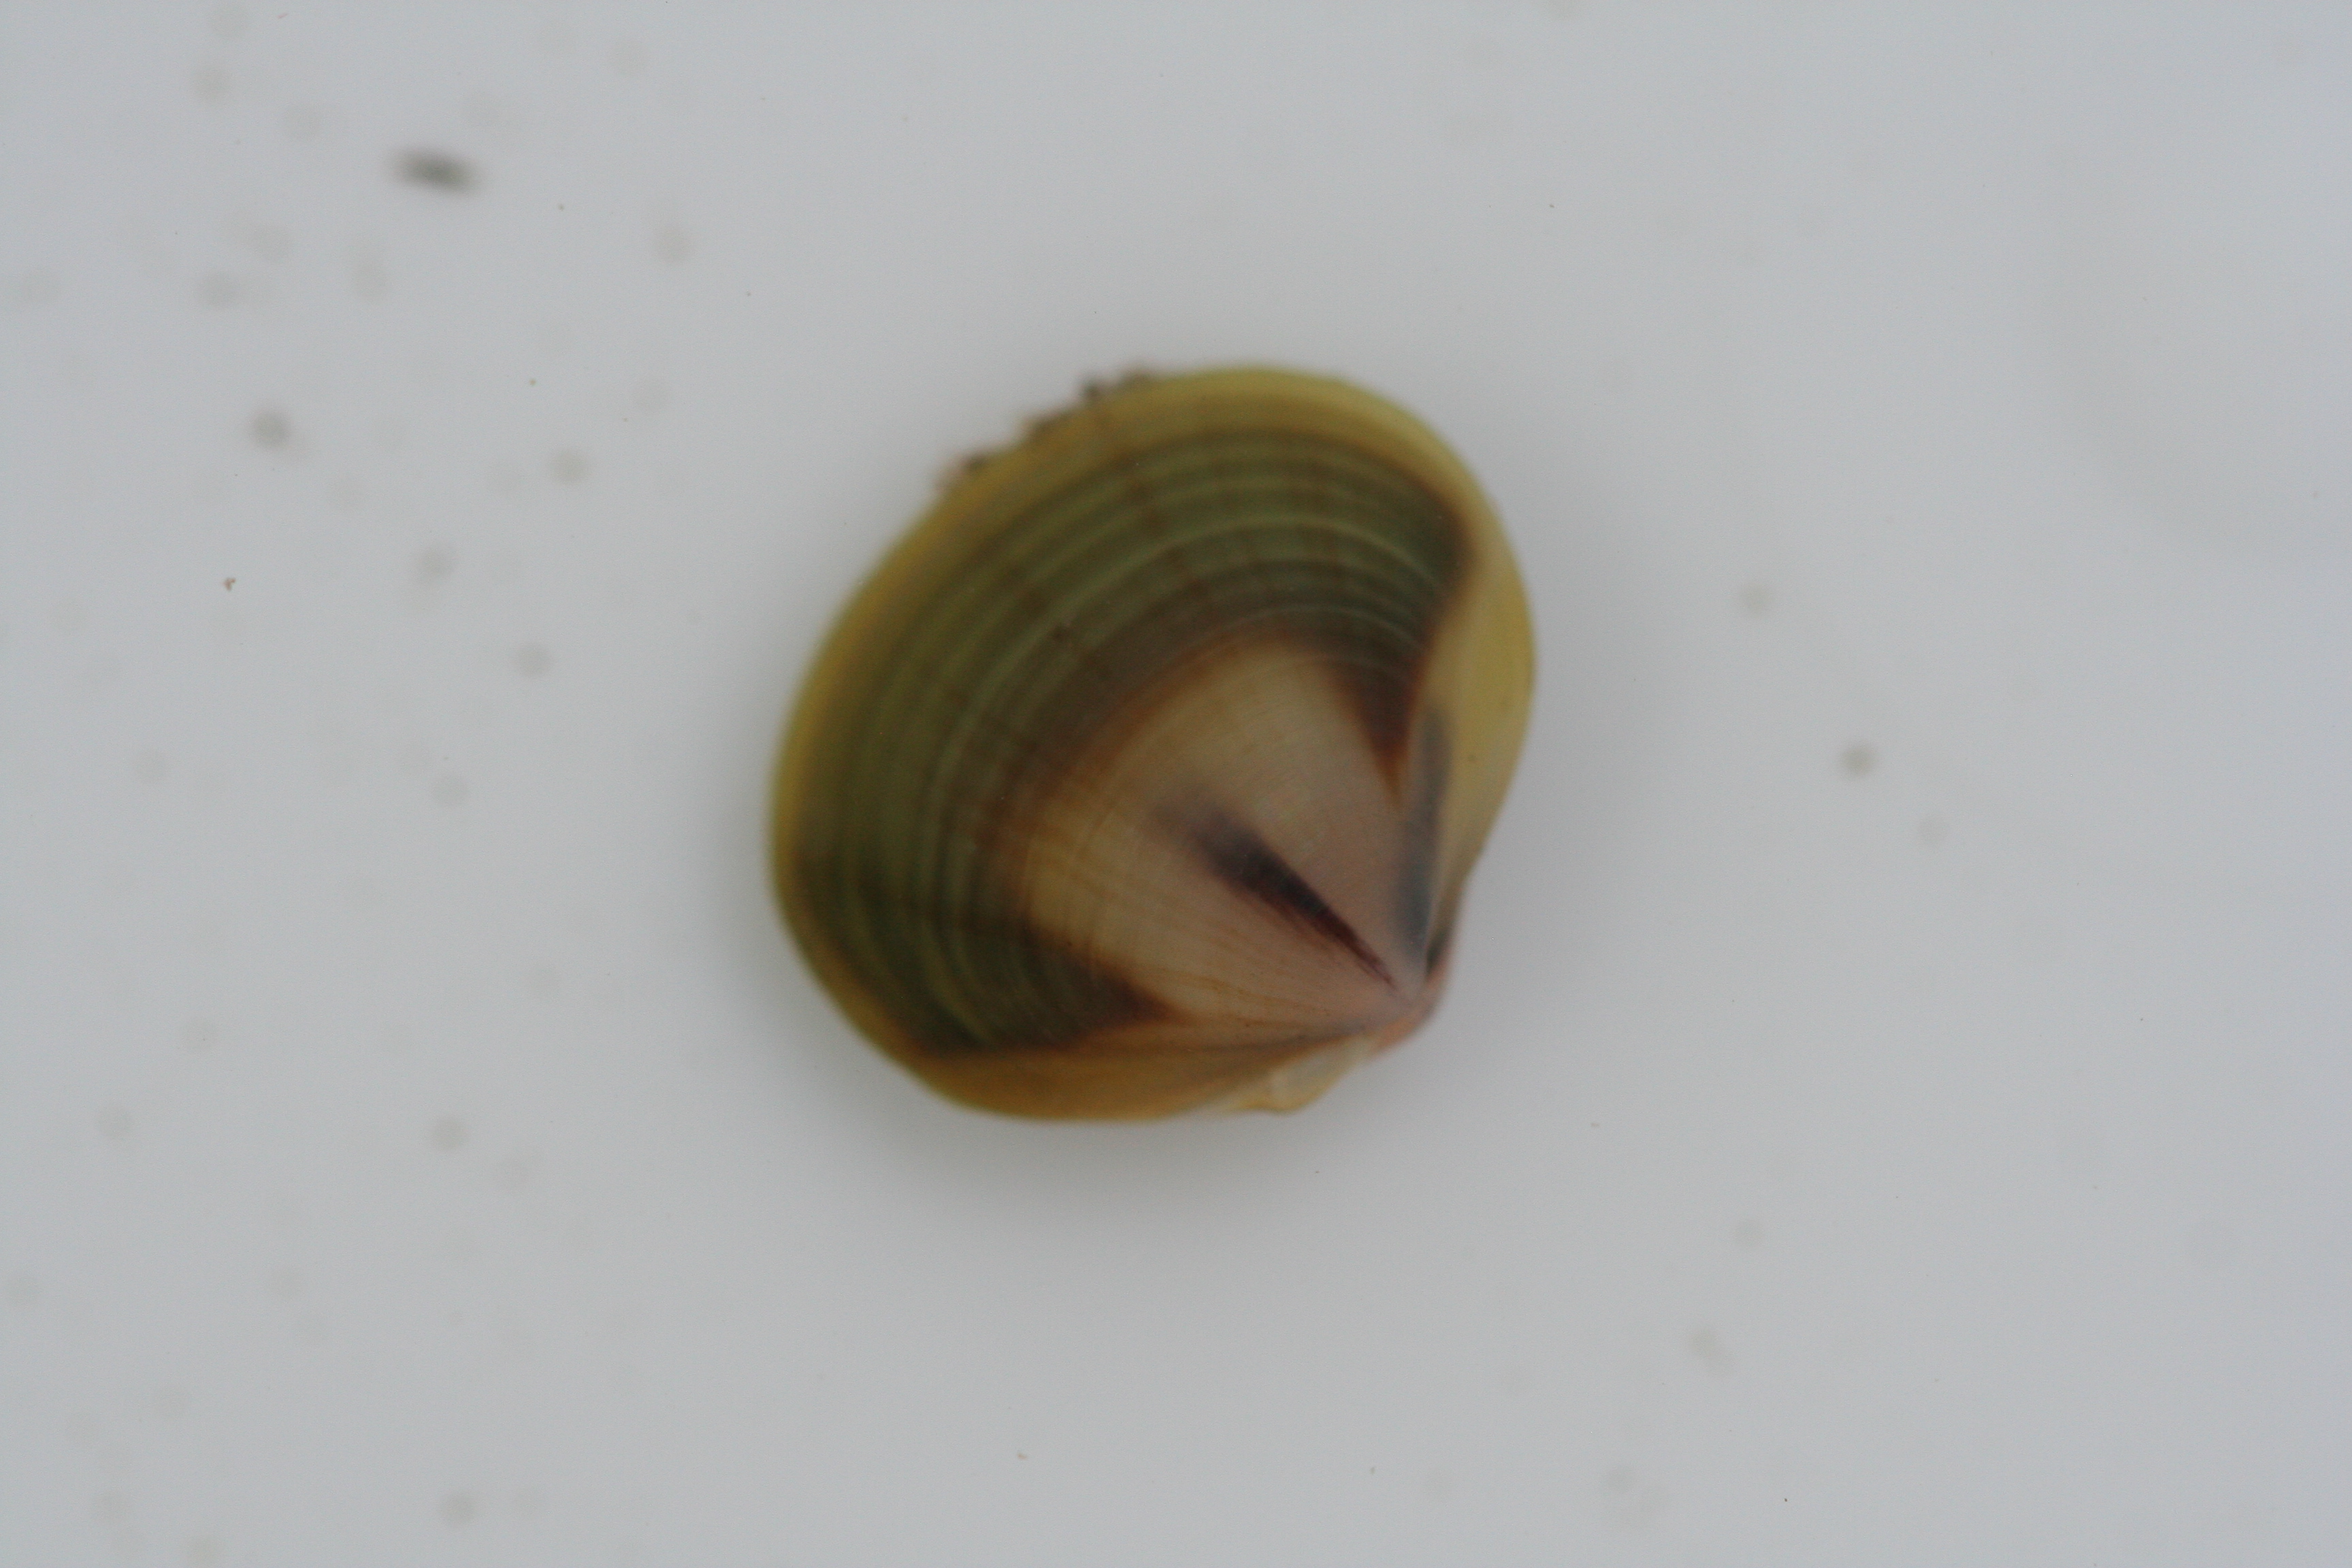
Macroinvertebrate group: snails_clams_mussels